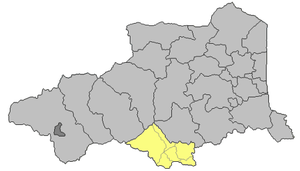
Canton de Prats-de-Mollo dans les Pyrénées-Orientales.
Prats-de-Mollo-la-Preste est une commune française, située dans la région Occitanie, département des Pyrénées-Orientales et dans le Haut Vallespir. Cernée de remparts, sa vieille ville médiévale aux ruelles pavées de galets est dominée par le fort Lagarde. Ce dernier fut bâti par Vauban au XVIIᵉ siècle afin de contrôler la nouvelle frontière du traité des Pyrénées.
Le canton de Prats-de-Mollo-la-Preste est une ancienne division administrative française, située dans le département des Pyrénées-Orientales en région Languedoc-Roussillon.